Dorudon

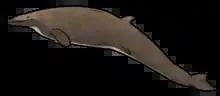
Restoration of "D. serratus"

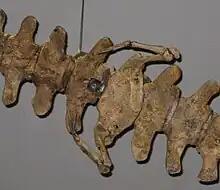
"Dorudon" hind limbs, at Smithsonian Natural History Museum, Washington, D.C.

"Dorudon" was a medium-sized whale, with "D. atrox" reaching in length and in body mass. Dorudontines were originally believed to be juvenile individuals of "Basilosaurus" as their fossils are similar but smaller. They have since been shown to be a different genus with the discovery of "Dorudon" juveniles. Although they look very much like modern whales, basilosaurines and dorudontines lacked the melon organ that would allow their descendants to use echolocation as effectively as modern whales. Like other basilosaurids, their nostrils were midway from the snout to the top of the head.